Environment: real
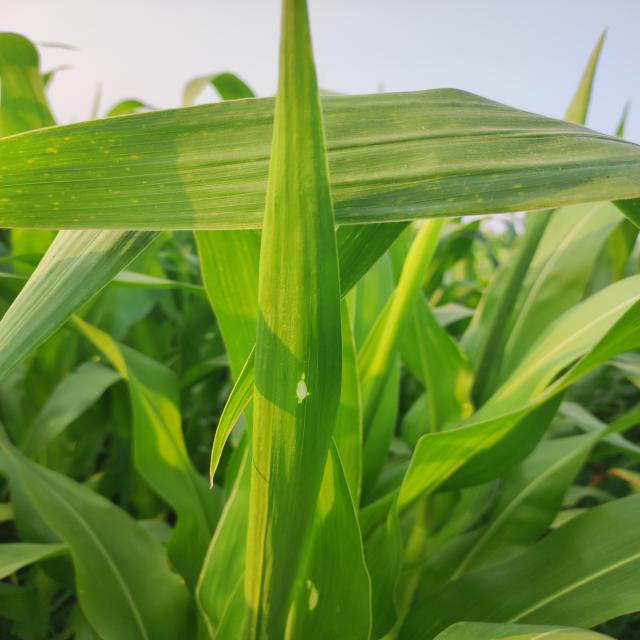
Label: northern_corn_leaf_blight